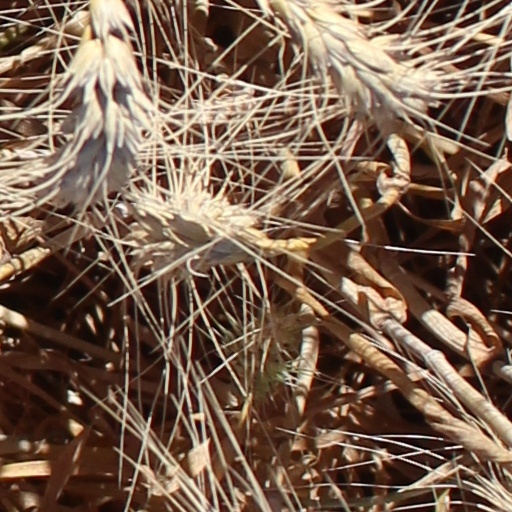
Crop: wheat